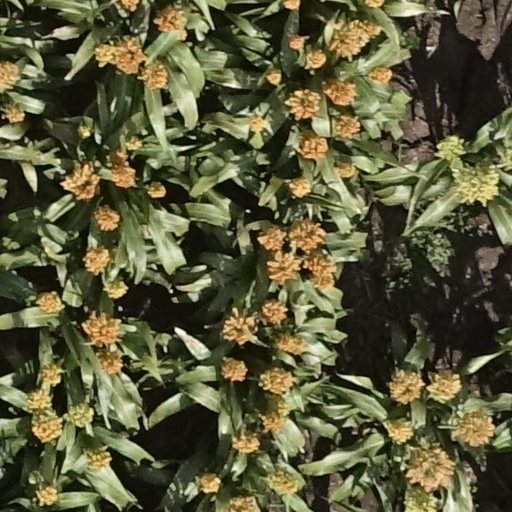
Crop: sorghum